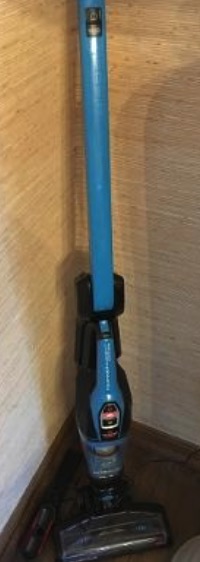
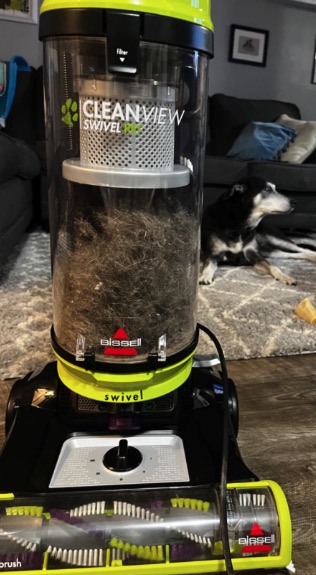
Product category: items_vacuum
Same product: no